Ichisho Inuma

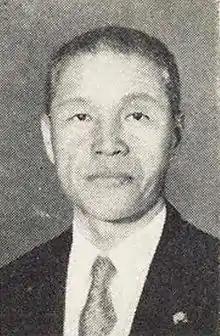
Ichisho Inuma

Ichisho Inuma (February 15, 1892 – November 14, 1982) was a Japanese politician who served as governor of Hiroshima Prefecture from November 1938 to September 1939. He was a graduate of the University of Tokyo. He was also the governor of Saitama Prefecture (1934–1935), Shizuoka Prefecture (1937–1938) and Kanagawa Prefecture (1939–1940).